Lance Louis

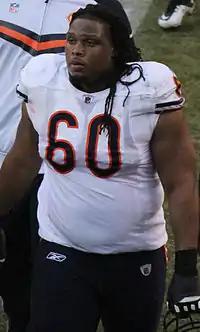
Louis during the 2011 NFL season

Lance Louis (born April 24, 1985) is an American former professional football player who was an offensive guard in the National Football League (NFL). He played college football for the San Diego State Aztecs and was selected by the Chicago Bears in the seventh round of the 2009 NFL draft.